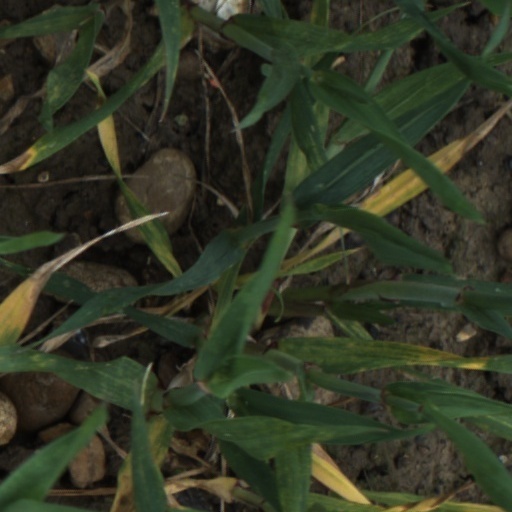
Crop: wheat